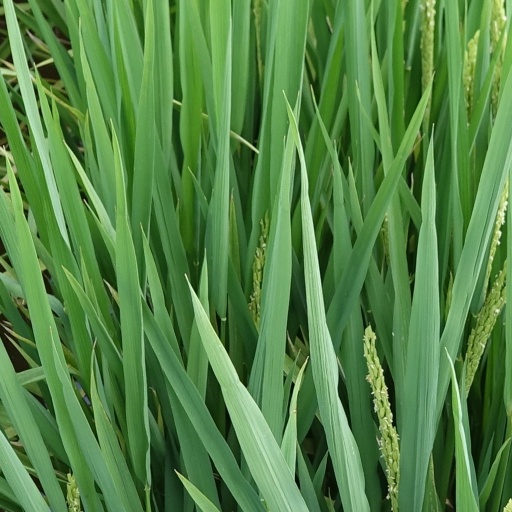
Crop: rice